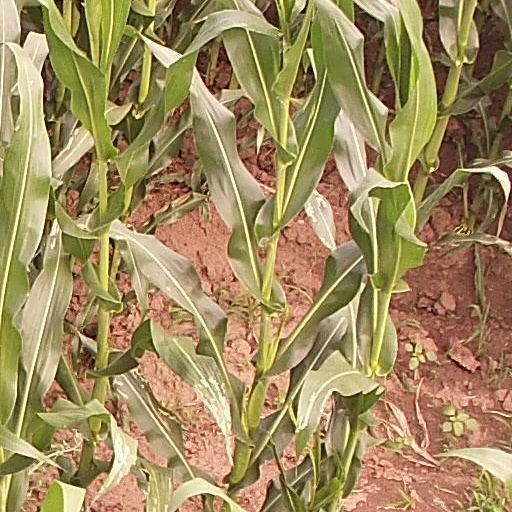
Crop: maize; corn